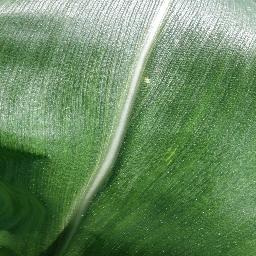
Label: Corn___healthy